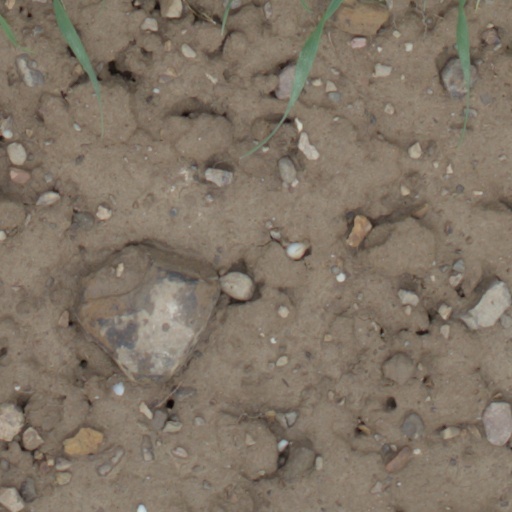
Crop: wheat